Food chain

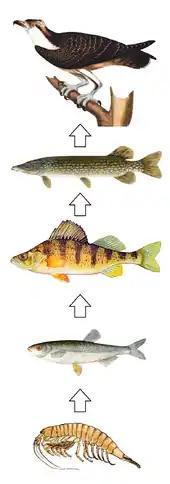
Food chain in a Swedish lake. Osprey feed on northern pike, which in turn feed on perch which eat bleak which eat crustaceans.

A food chain is a linear network of links in a food web, often starting with an autotroph (such as grass or algae), also called a producer, and typically ending at an apex predator (such as grizzly bears or killer whales), detritivore (such as earthworms and woodlice), or decomposer (such as fungi or bacteria). It is not the same as a food web. A food chain depicts relations between species based on what they consume for energy in trophic levels, and they are most commonly quantified in length: the number of links between a trophic consumer and the base of the chain.